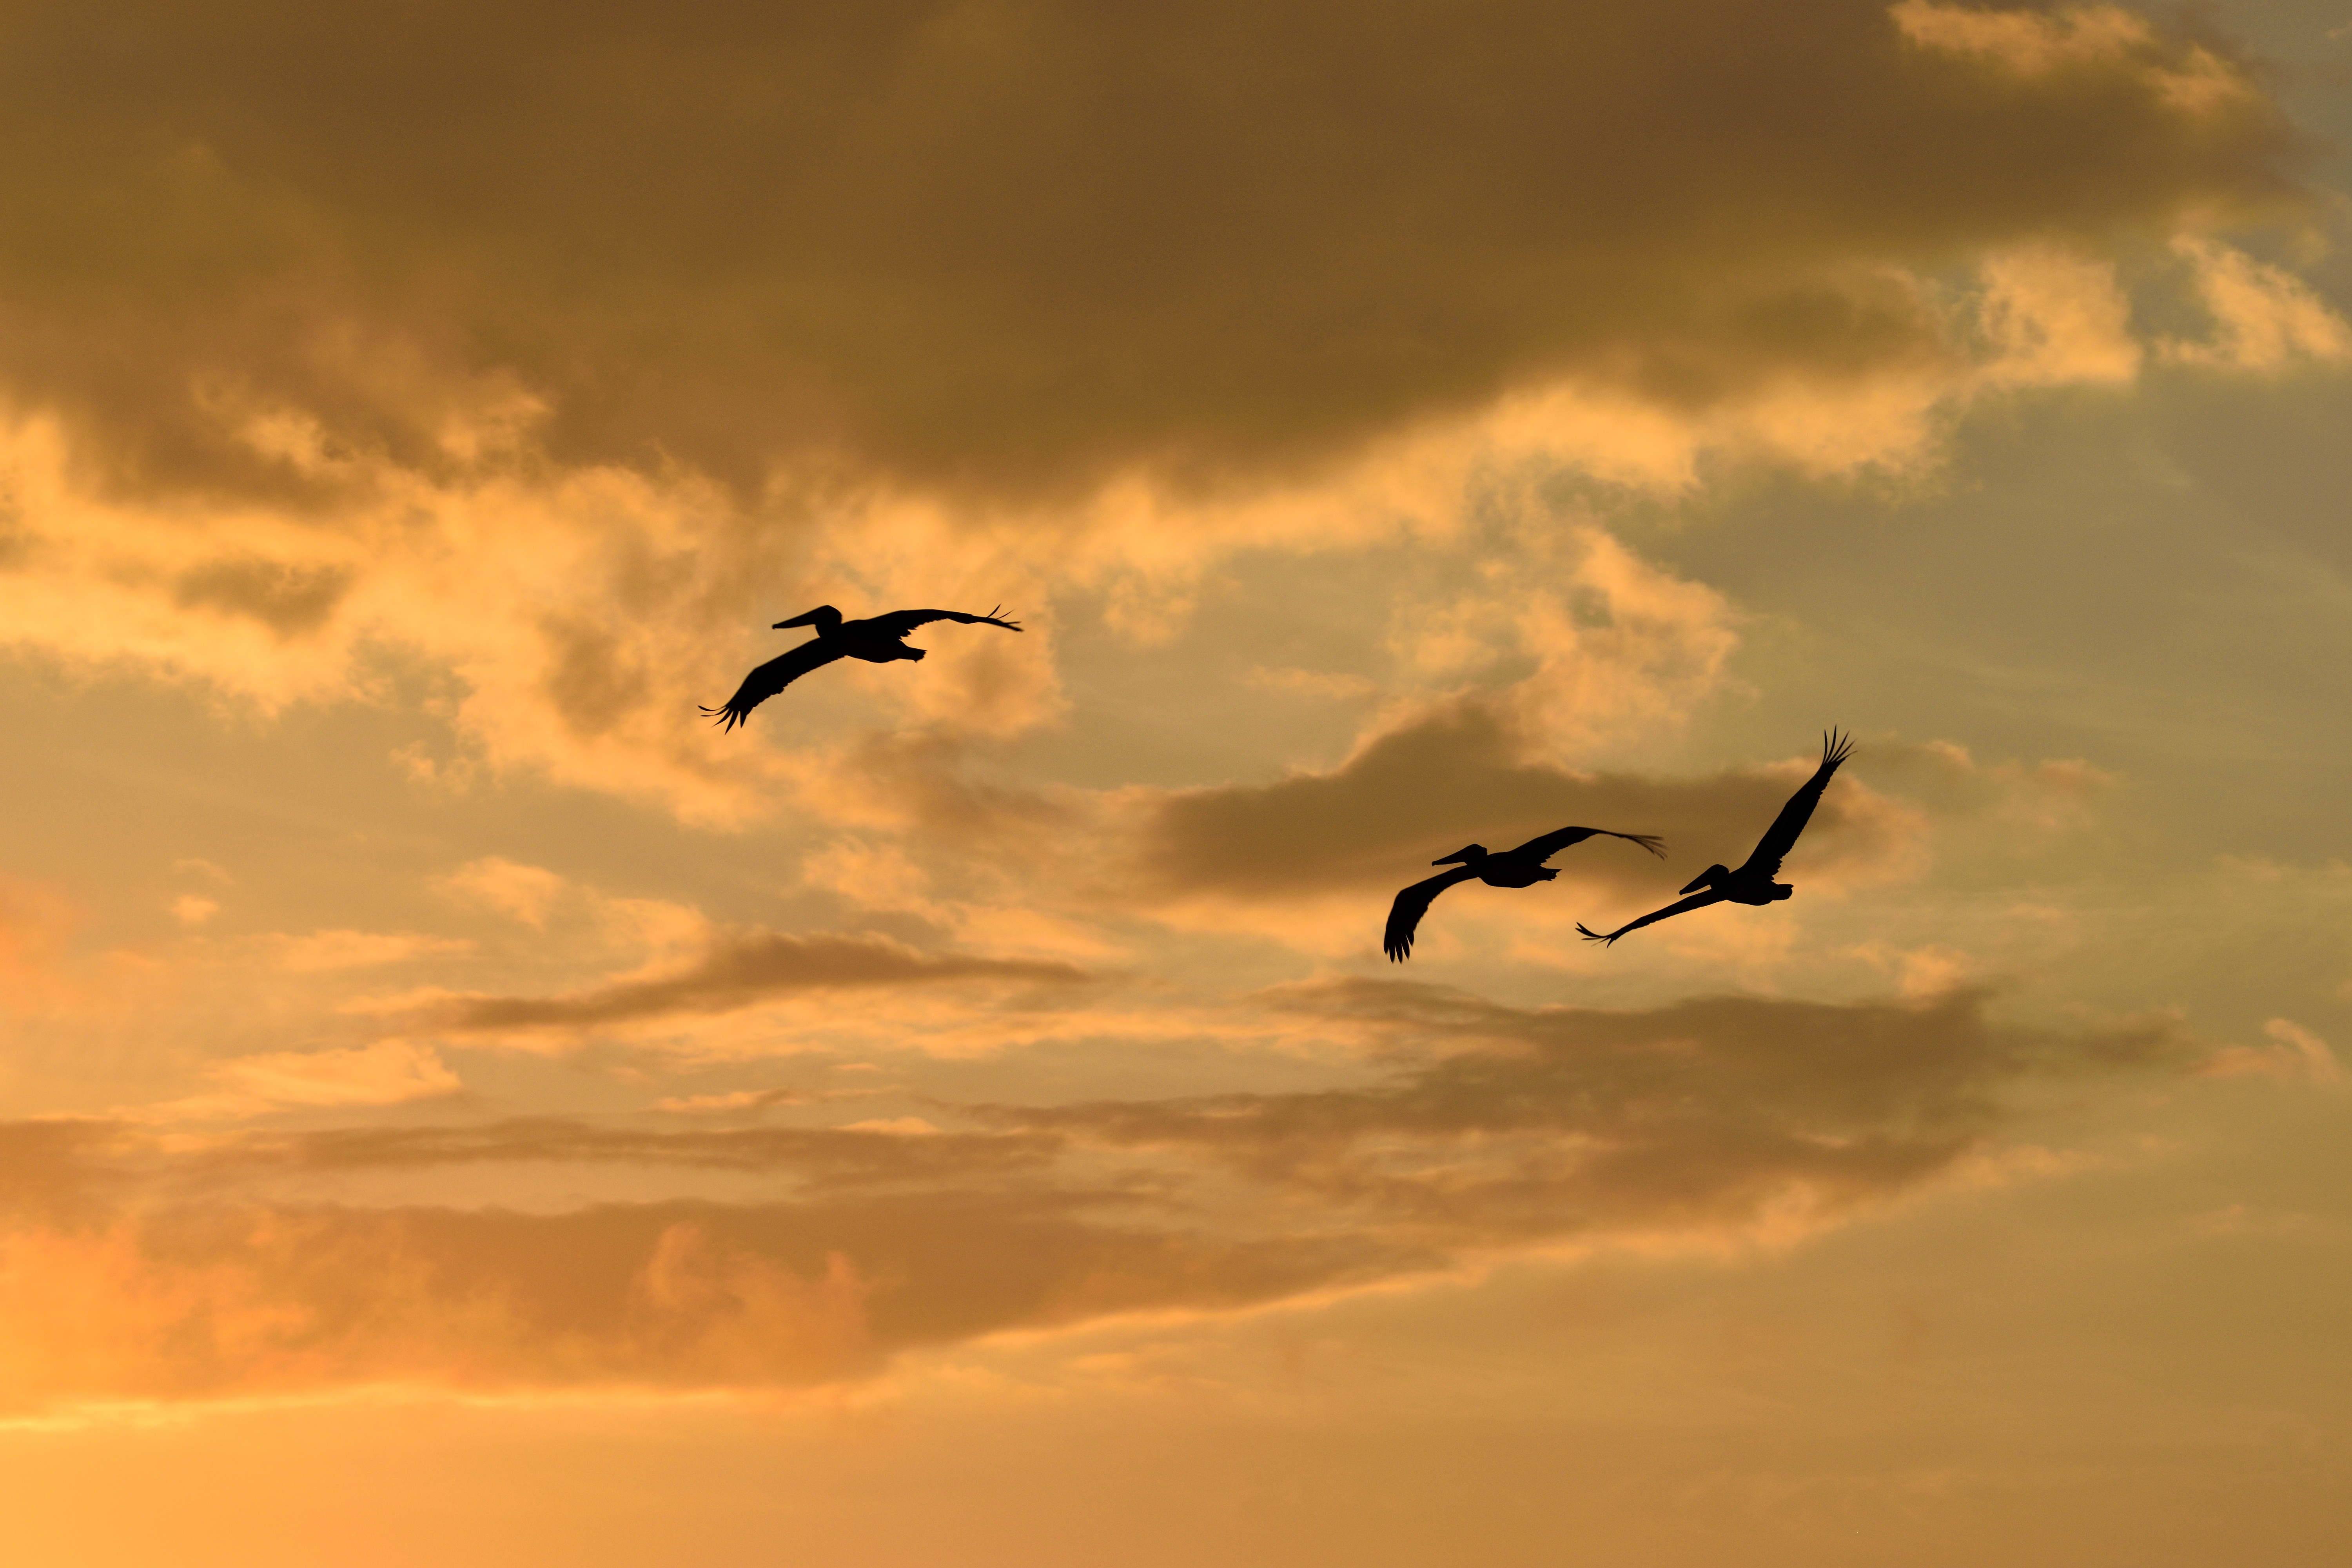
beach, landscape, sea, coast, water, nature, silhouette, bird, wing, cloud, sky, sunrise, sunset, night, morning, dawn, pelican, seabird, river, dusk, wildlife, evening, twilight, gull, scenic, tropical, flight, scenery, colorful, avian, majestic, outdoors, birds, southern, vibrant, waterbird, florida, bird migration, pelicans flying, charadriiformes, animal migration